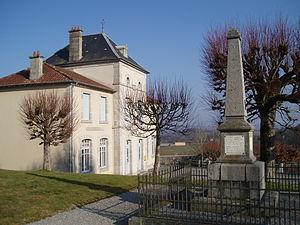
Chamberaud mairie et monument aux morts
Chamberaud est une commune française située dans le département de la Creuse en région Nouvelle-Aquitaine.